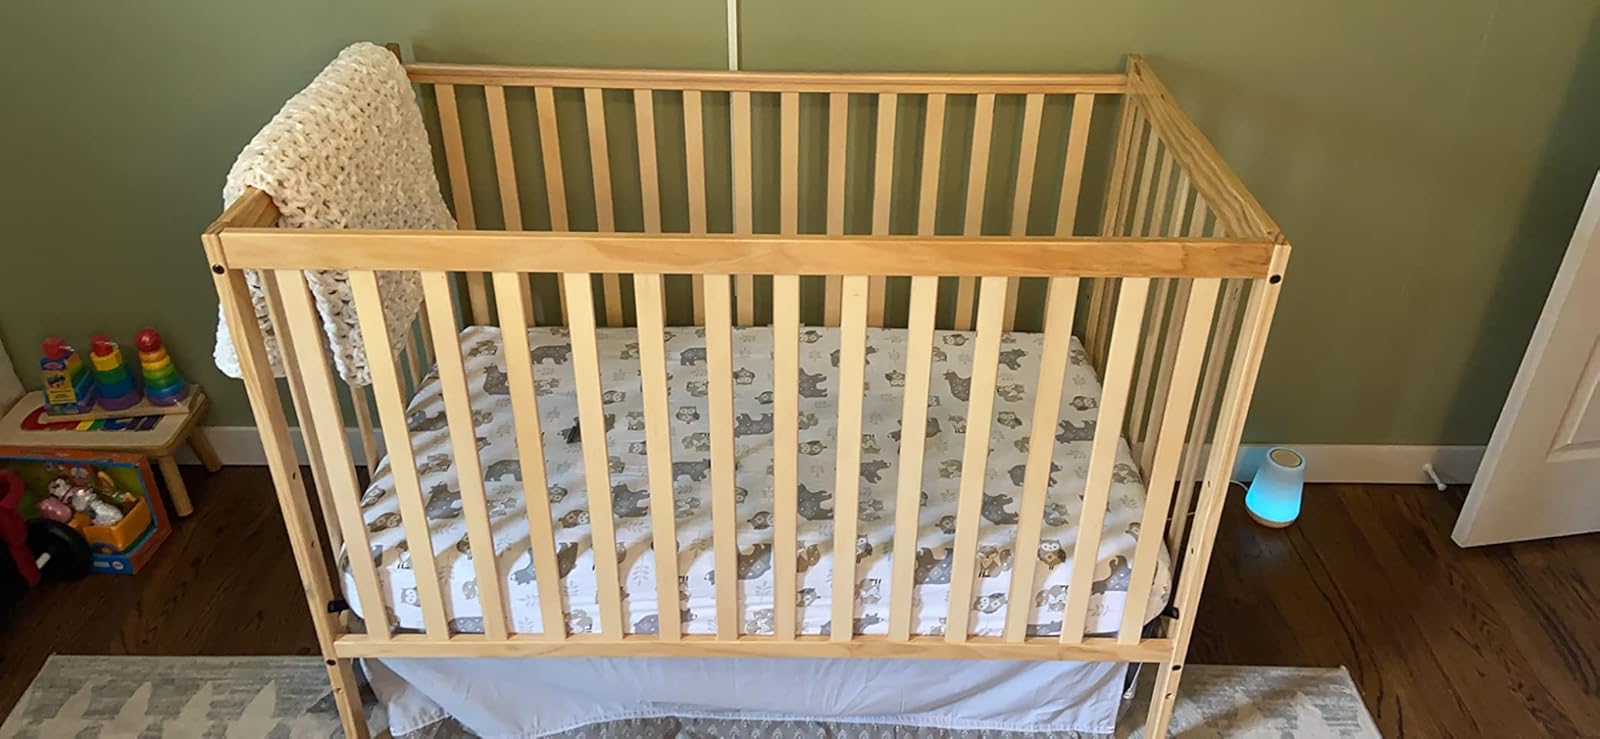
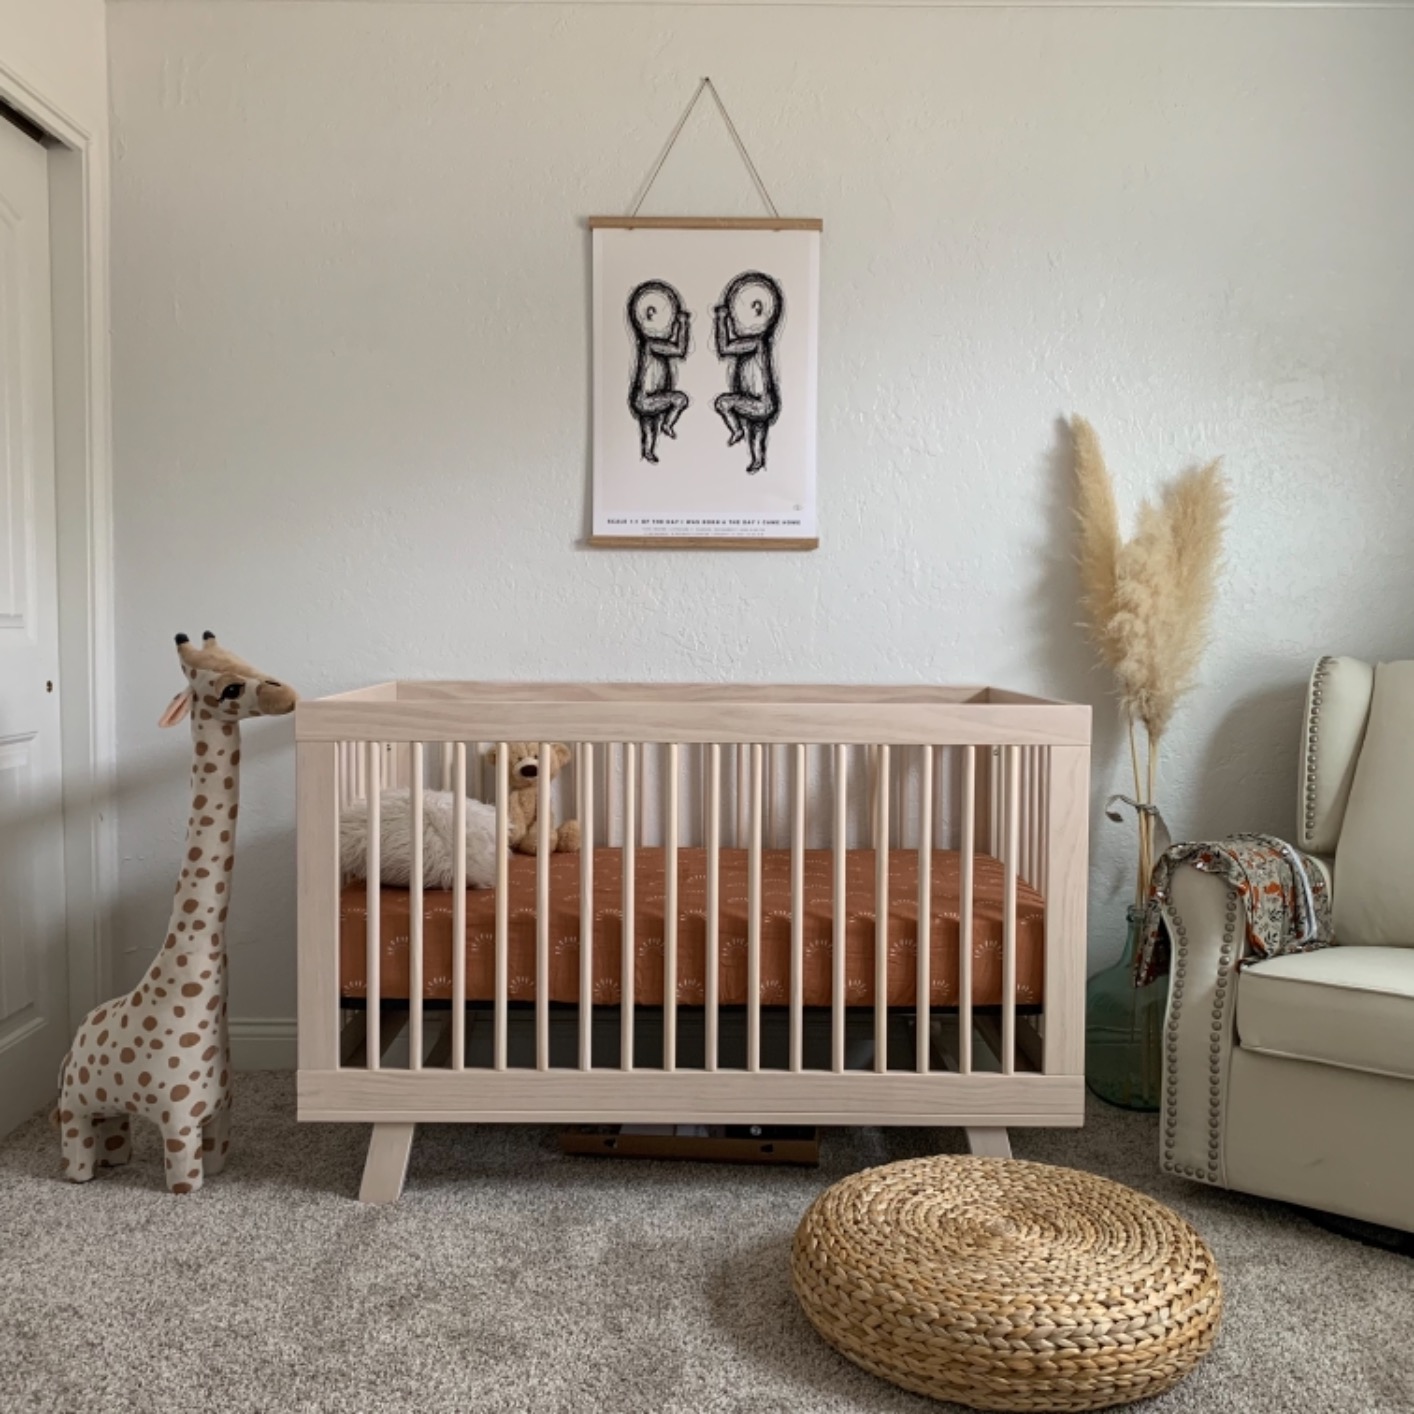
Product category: products_crib
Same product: no